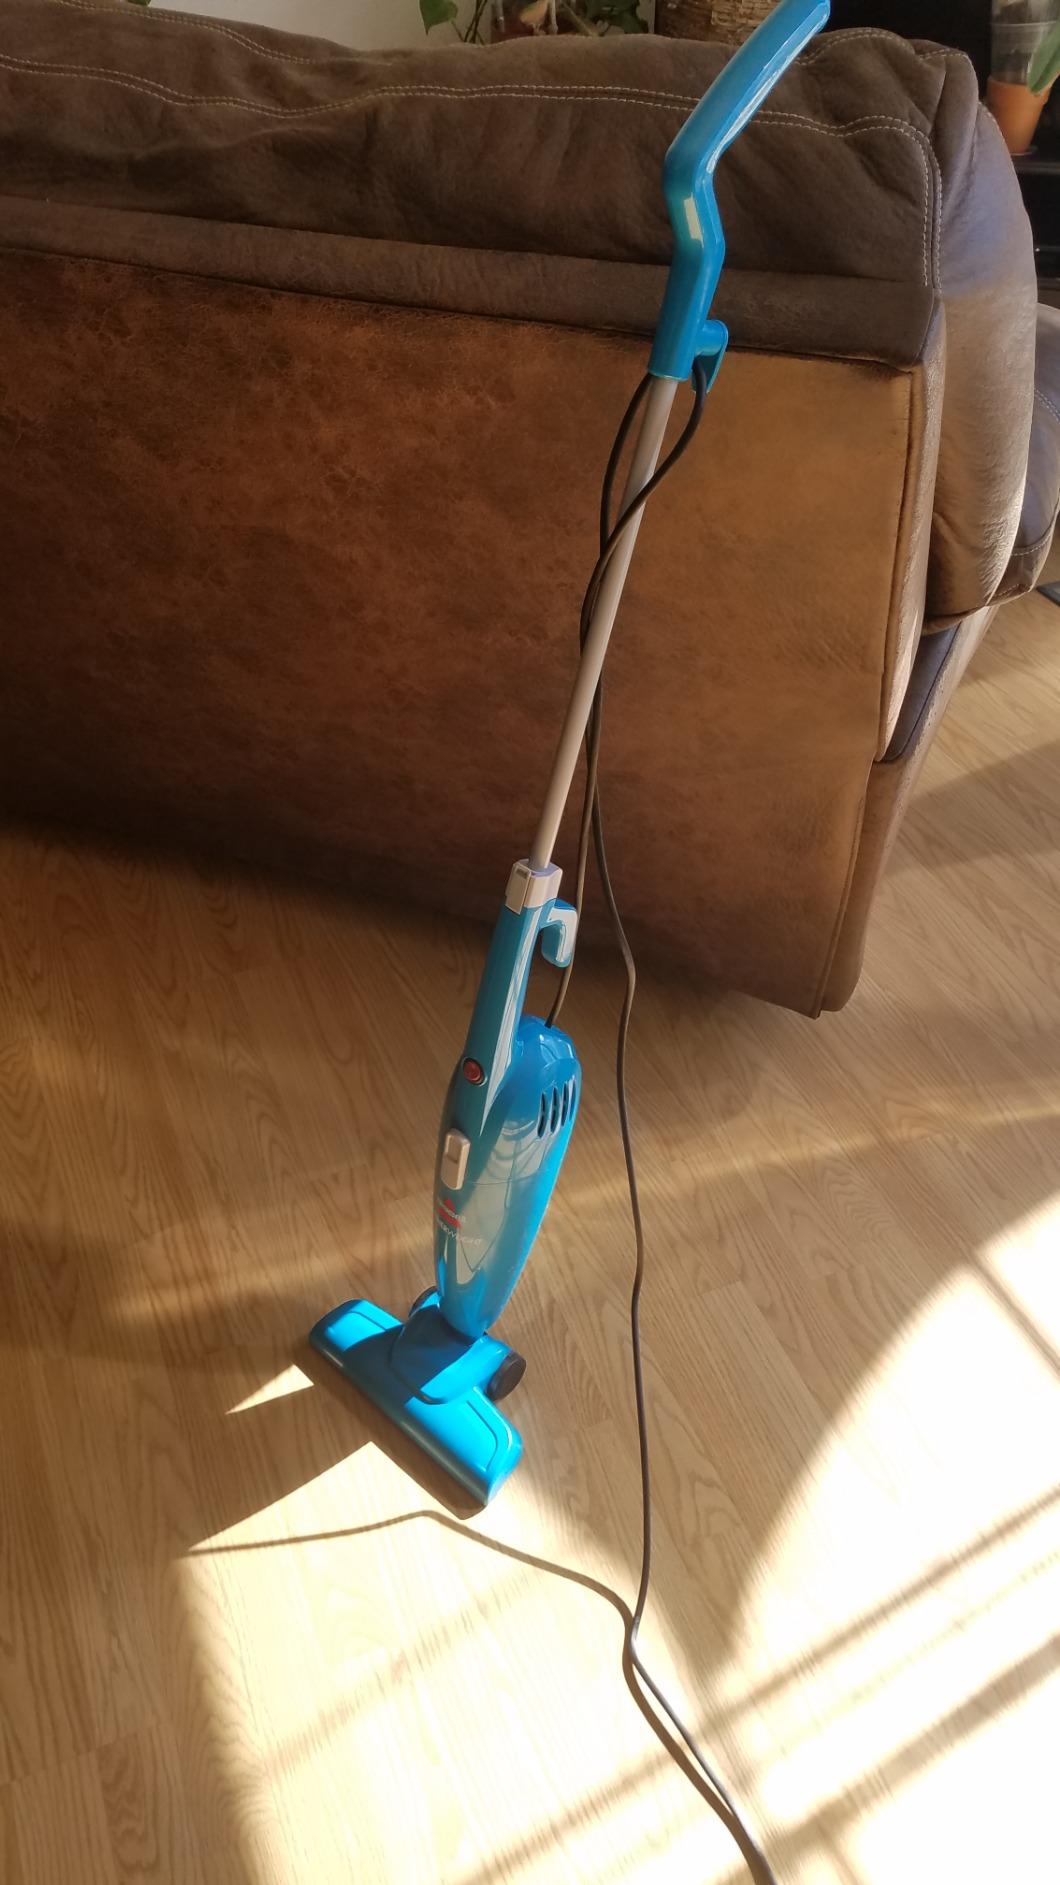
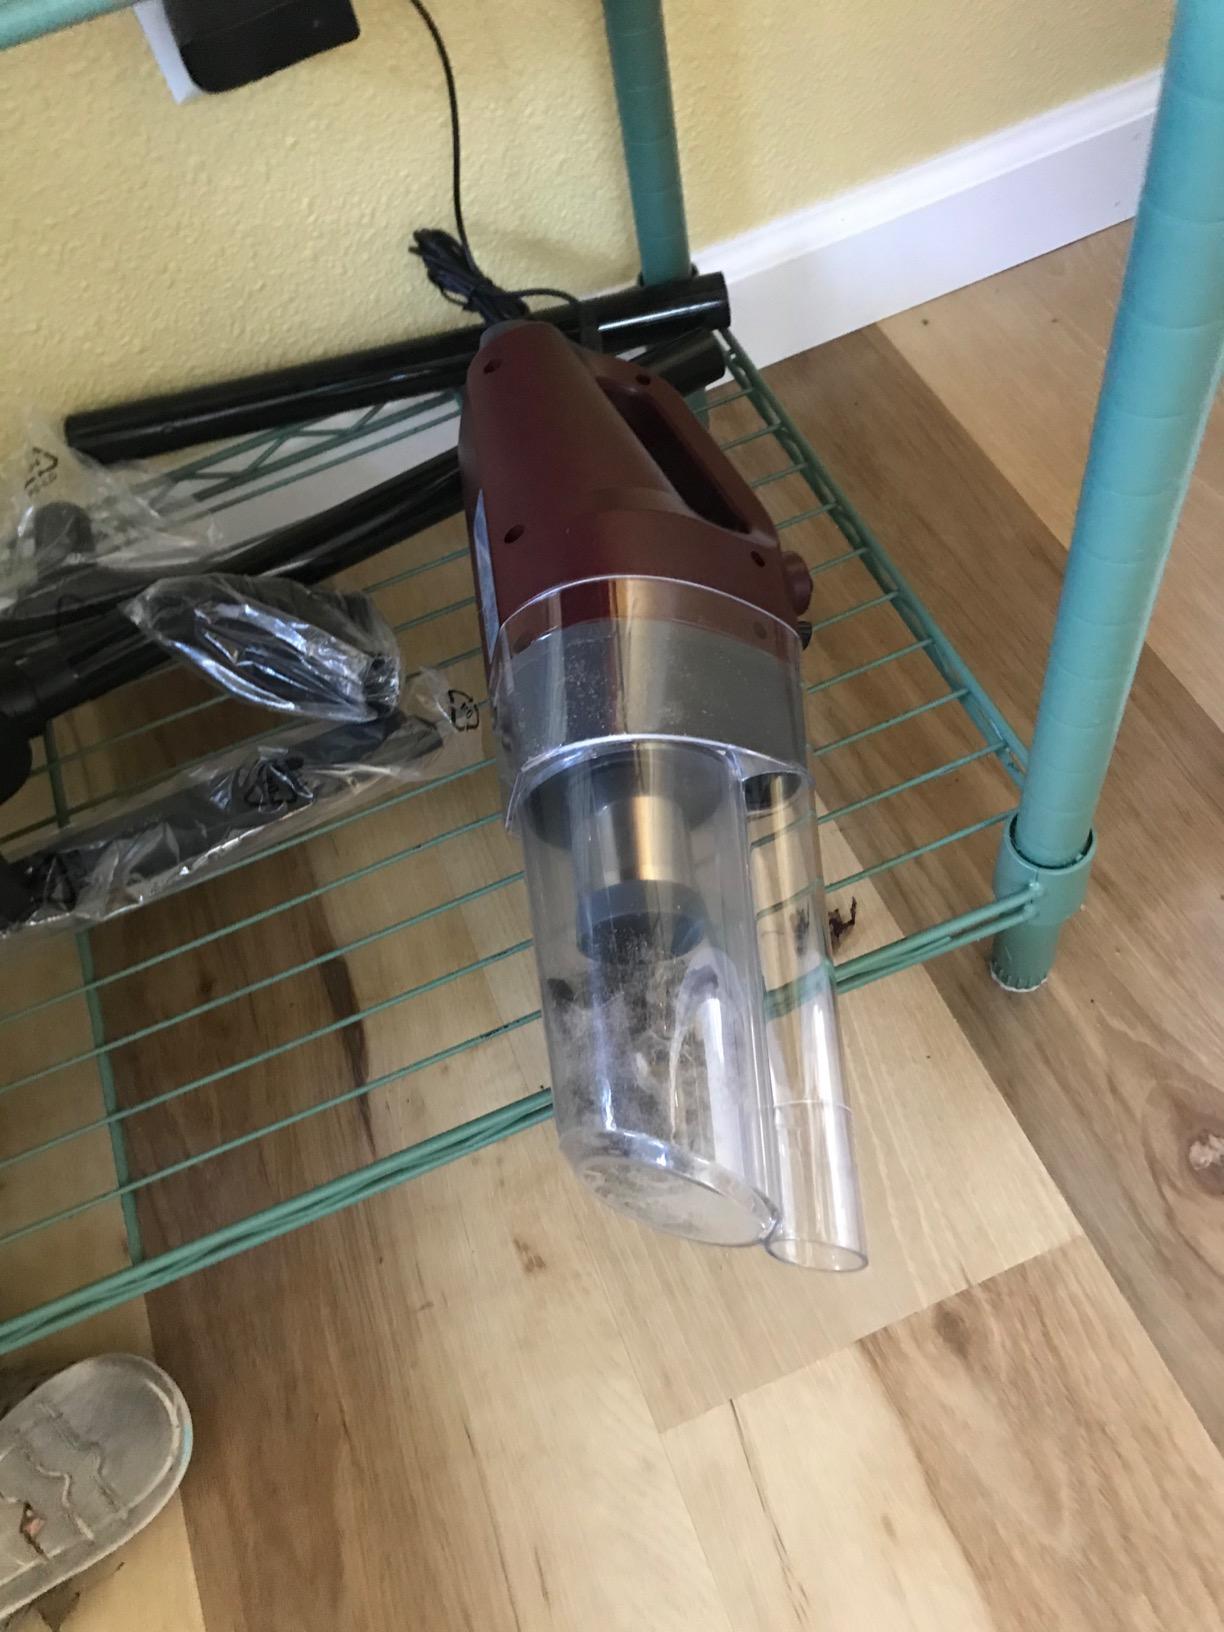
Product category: items_vacuum
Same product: no